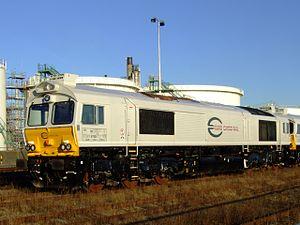
Le matériel roulant ferroviaire ayant une durée de vie moyenne de trente à quarante ans, le parc actuel de la SNCF a une très grande variété, qui tend néanmoins à diminuer, par un effort global de standardisation.